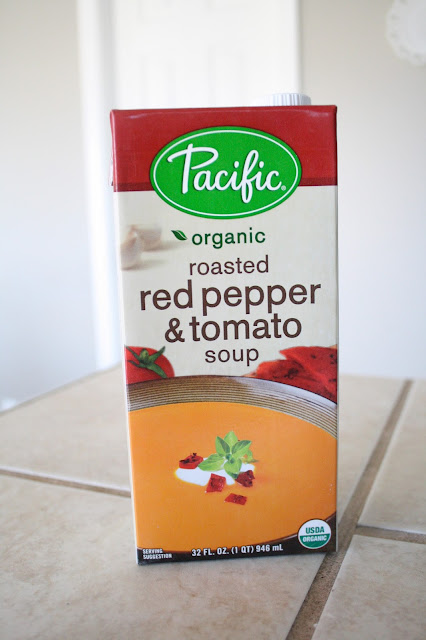
Waste category: cardboard